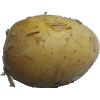
Label: white_potato